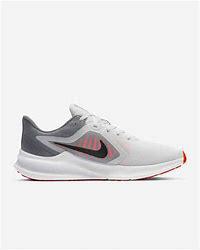
Brand: Nike
Model: Downshifter 10